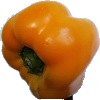
Label: Pepper Yellow 1